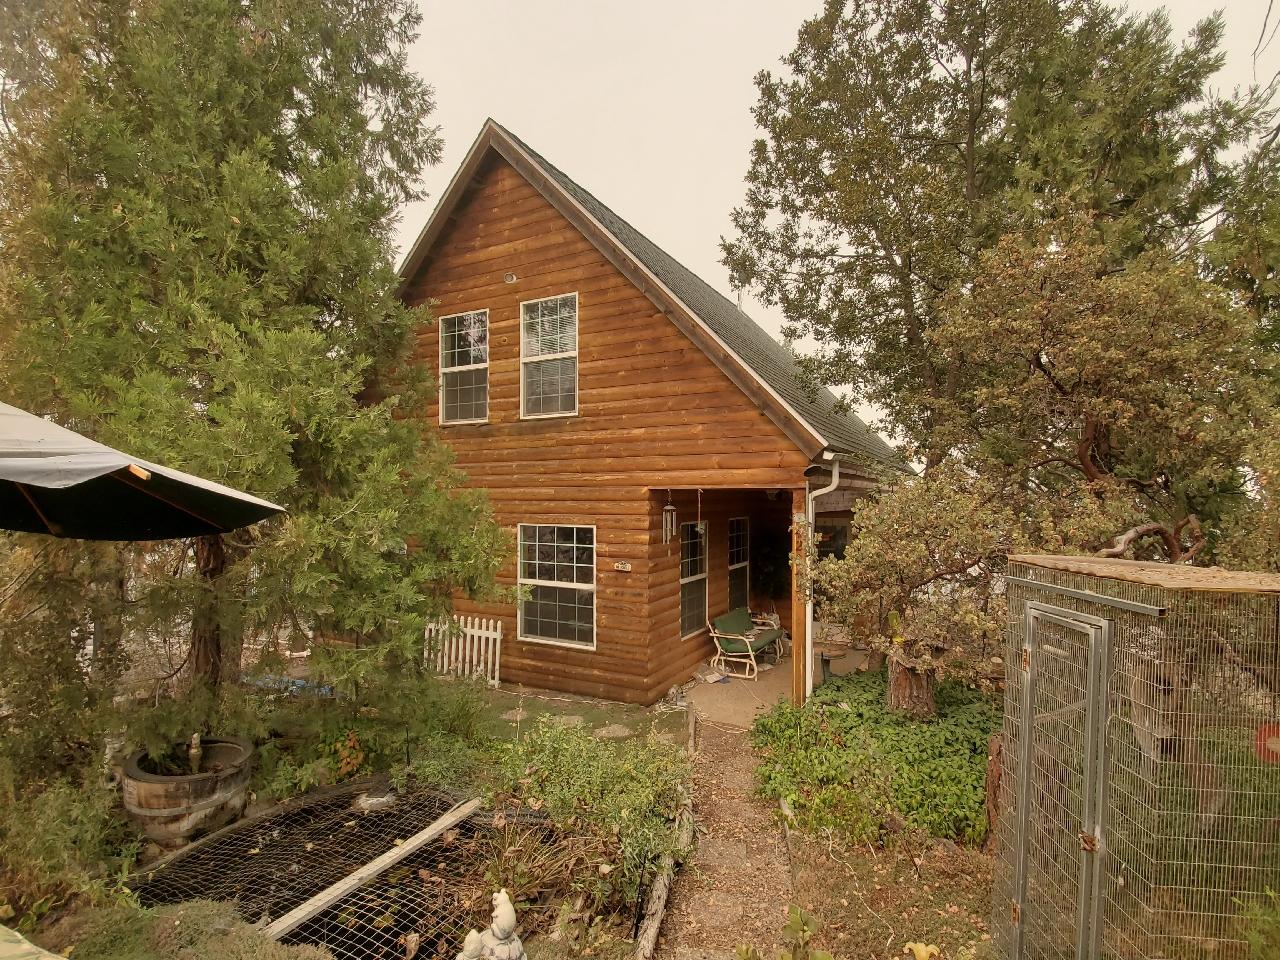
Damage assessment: affected